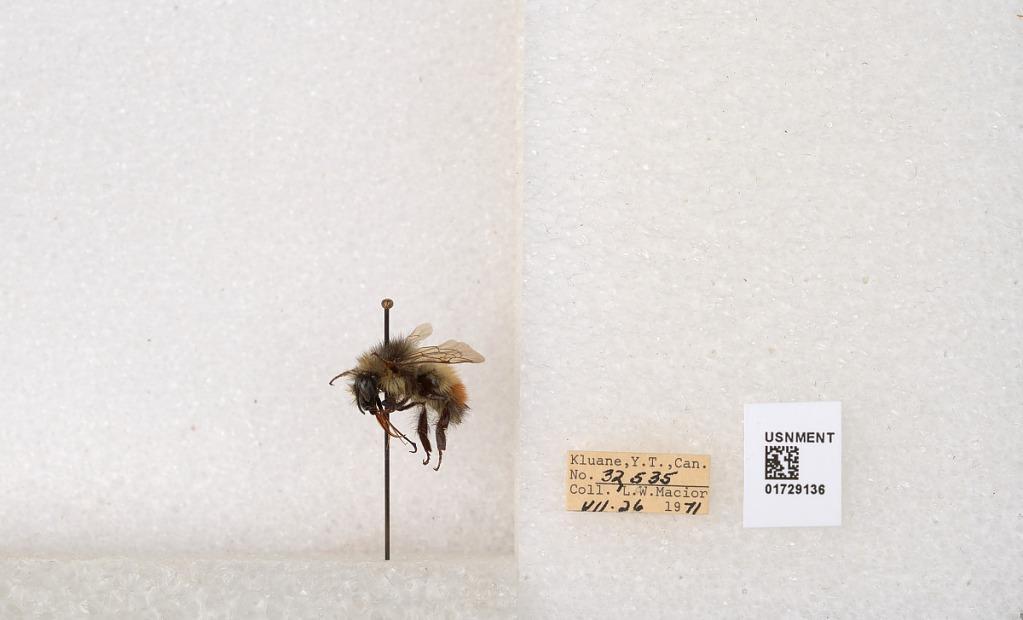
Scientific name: Bombus flavifrons Cresson
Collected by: L. Macior
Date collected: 1971-7-26
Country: Canada
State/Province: Yukon Territory
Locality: Kluane National Park and Reserve
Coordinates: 60.7493, -139.504